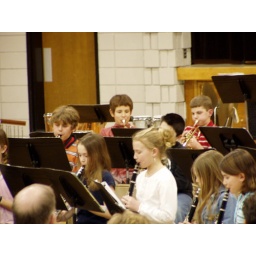
Gage can be found in the backrow with red shirt playing trumpet